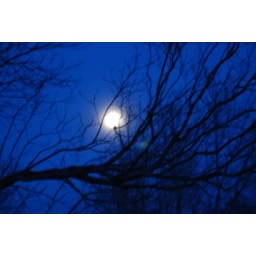
moon in a dark blue sky